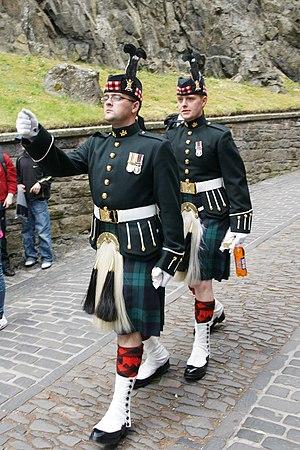
Le Royal Regiment of Scotland, littéralement le « Régiment royal d'Écosse », est le seul régiment écossais de l'infanterie de la British Army. Il comprend quatre bataillons et une compagnie incrémentale réguliers et deux bataillons de réserve. Ces bataillons sont d'anciens régiments distincts de la Division écossaise. Ainsi, le Royal Regiment of Scotland est devenu, avec The Rifles, le plus grand régiment d'infanterie de la British Army.